Box plot

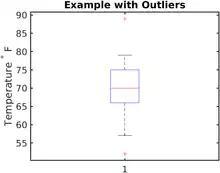
A box plot with outliers

A series of hourly temperatures were measured throughout the day in degrees Fahrenheit. The recorded values are listed in order as follows (°F): 57, 57, 57, 58, 63, 66, 66, 67, 67, 68, 69, 70, 70, 70, 70, 72, 73, 75, 75, 76, 76, 78, 79, 81.